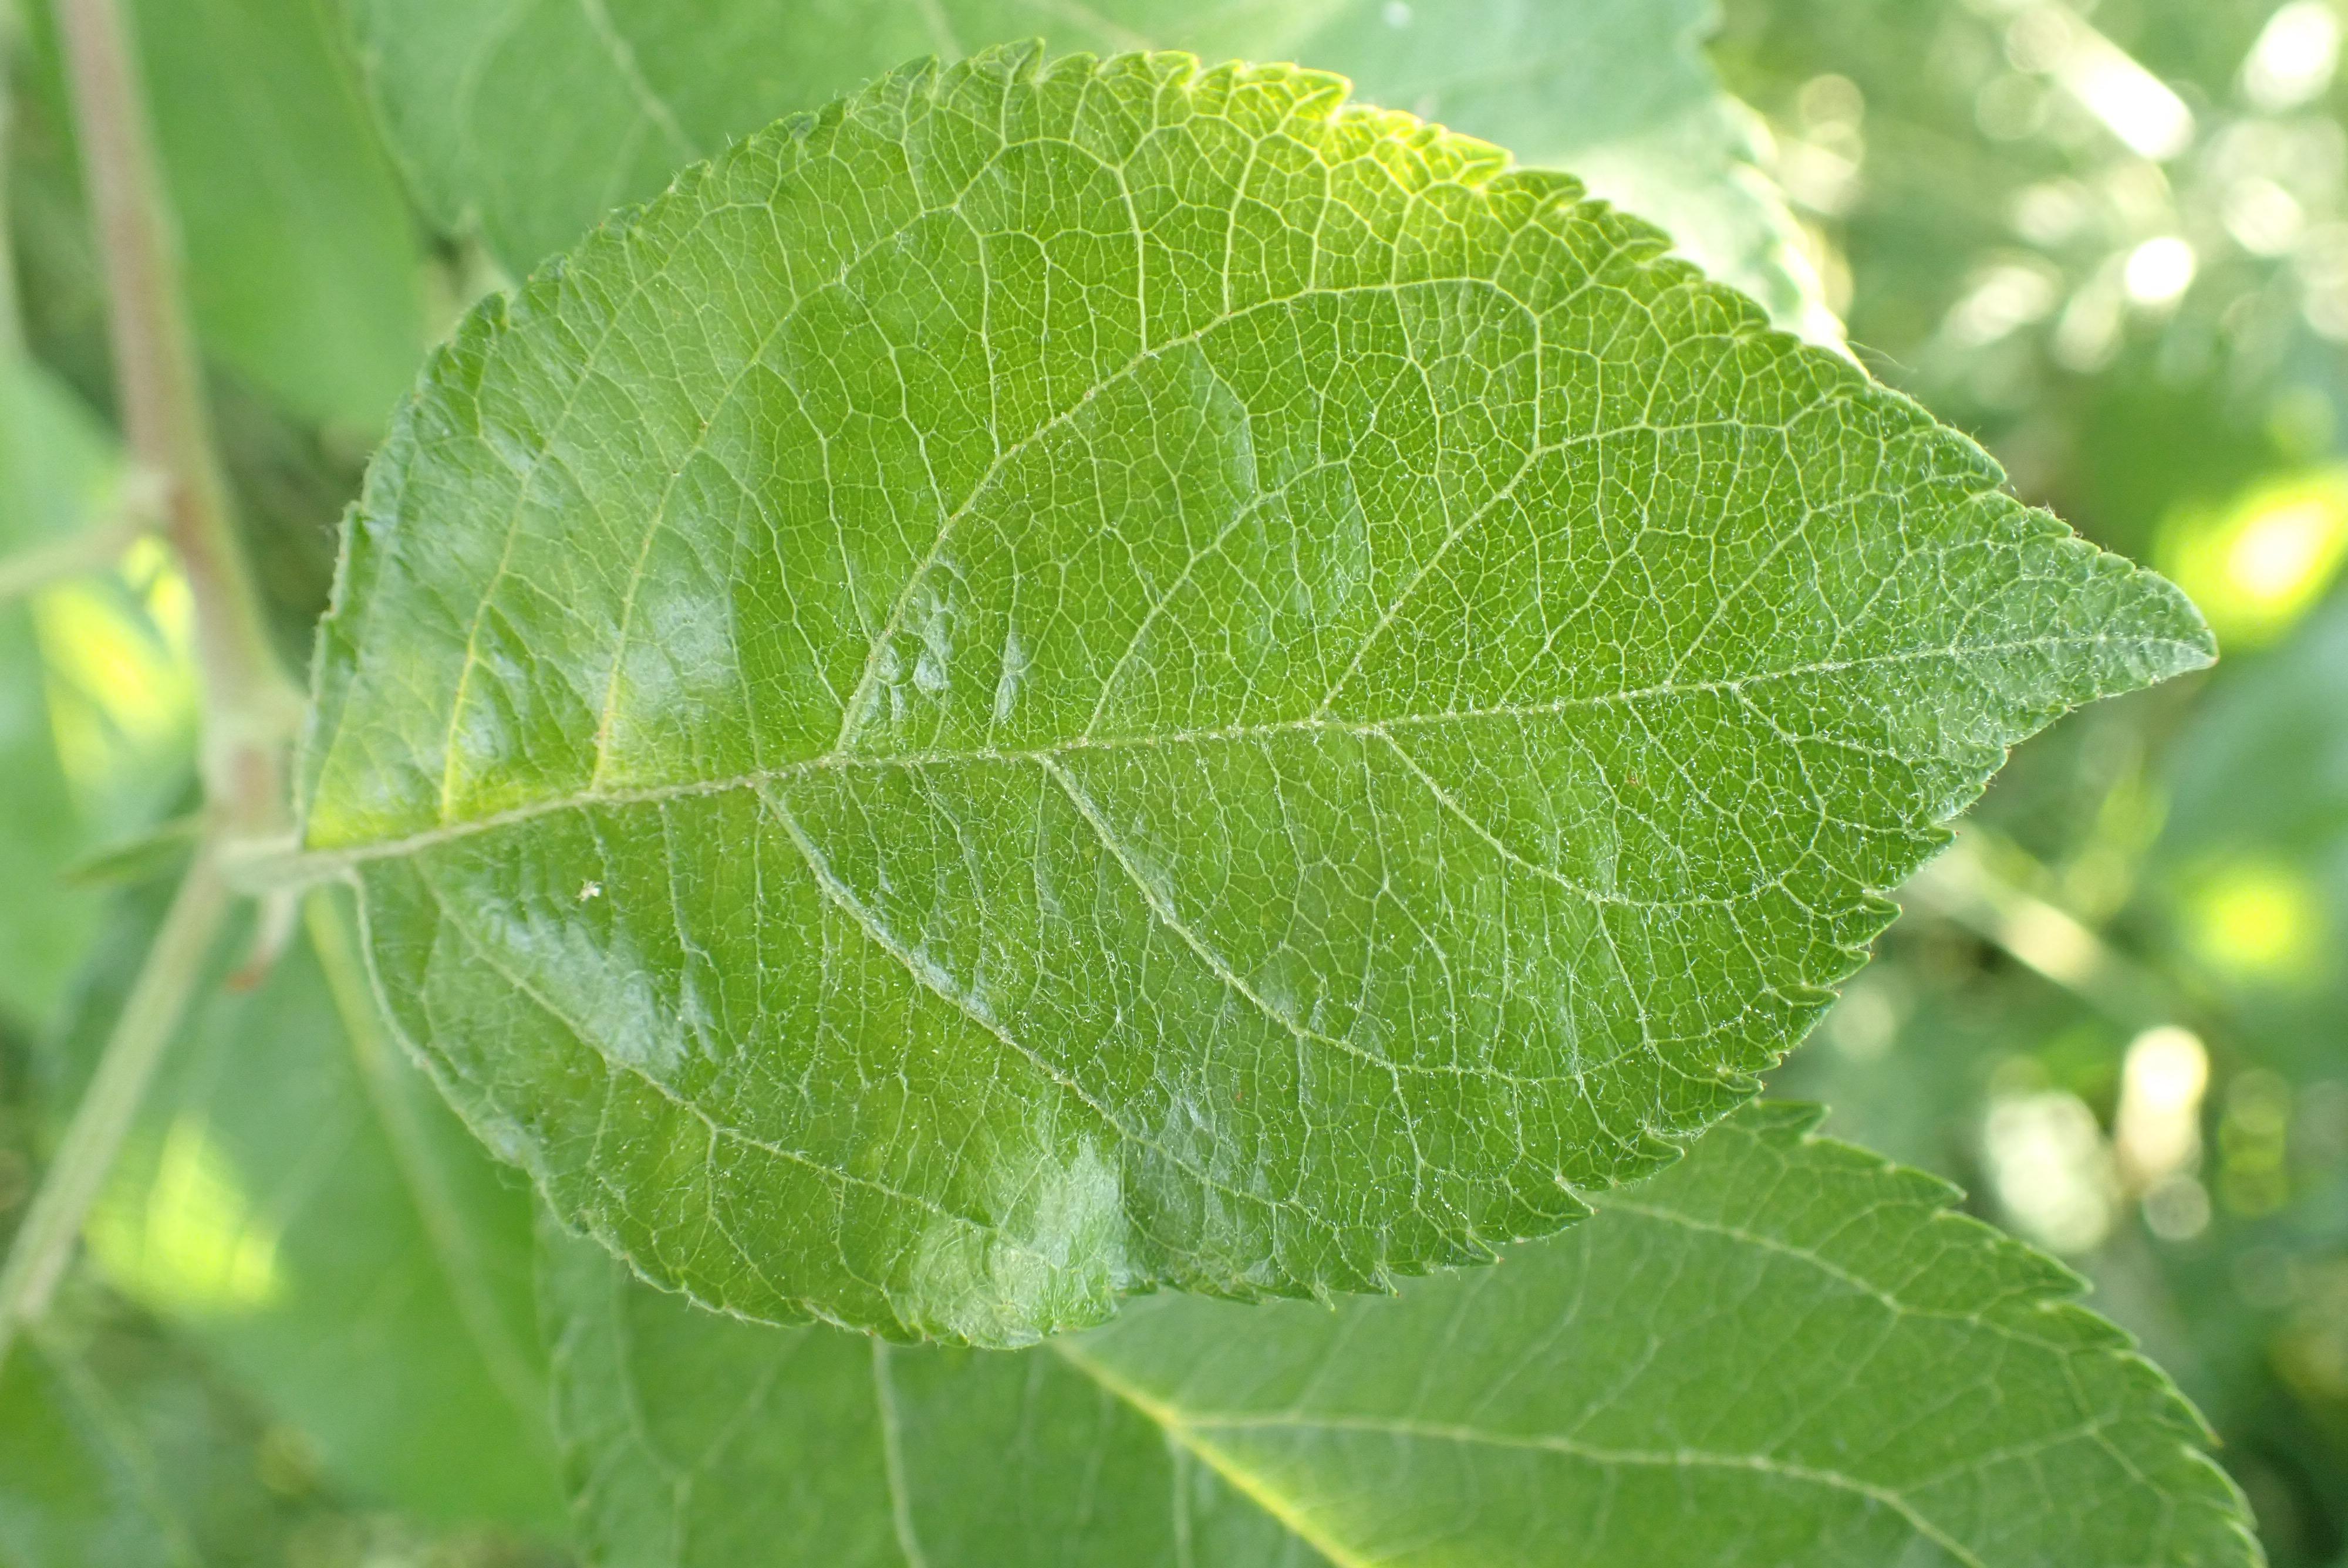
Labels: healthy